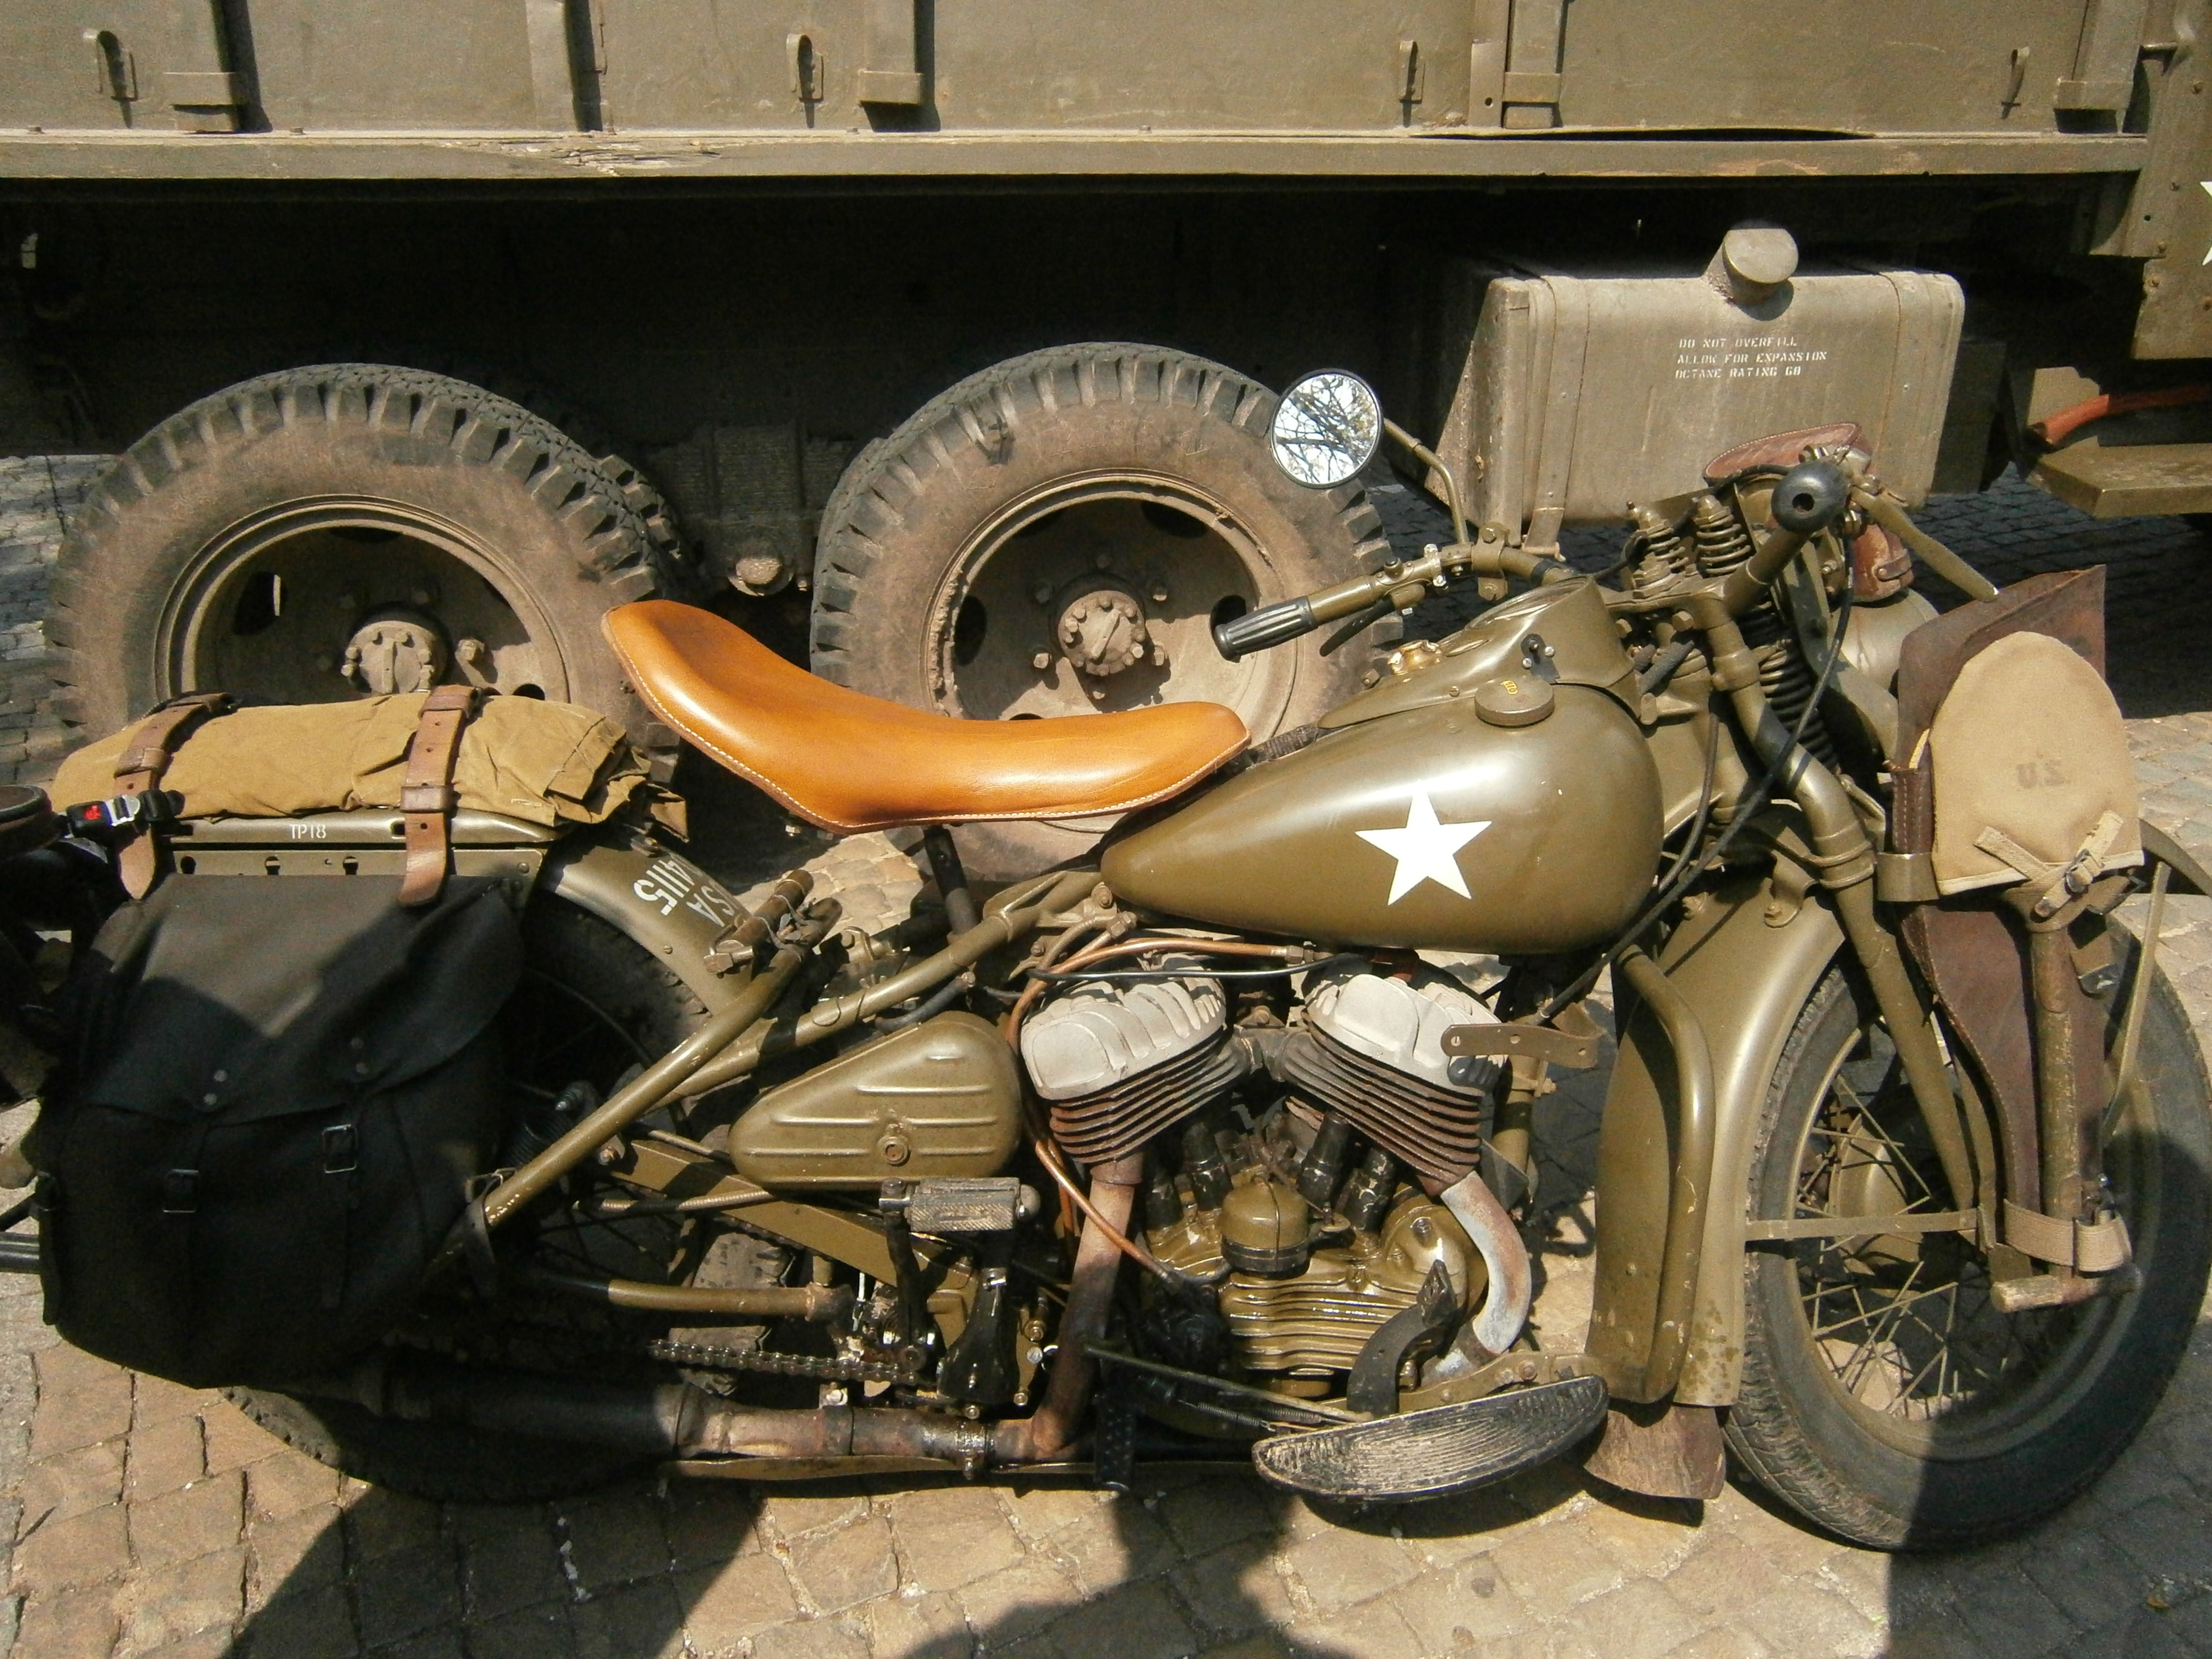
car, military, transport, soldier, army, vehicle, motorcycle, war, engine, motor, history, cruiser, motorcycling, second world war, land vehicle, automobile make